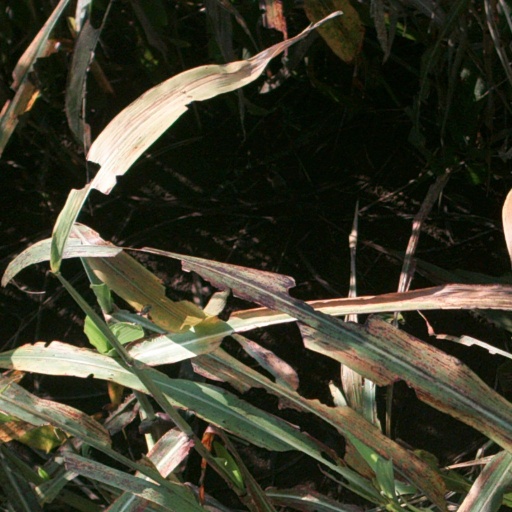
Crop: sorghum